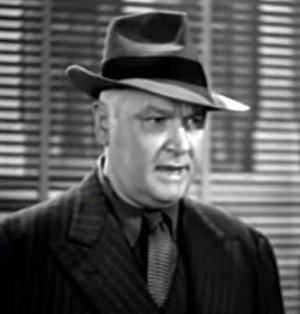
Charles C. Wilson, né le 29 juillet 1894 à New York et mort le 7 janvier 1948 à Los Angeles, est un acteur américain.